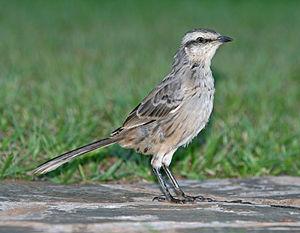
La province de Río Negro est une province de l'Argentine. Elle est située au sud du pays, en Patagonie. Elle est bordée au nord par la province de La Pampa, à l'est par celle de Buenos Aires, au sud par le Chubut et à l'ouest par le Neuquén et, séparée par la cordillère des Andes, par la République du Chili.